GPS for the visually impaired

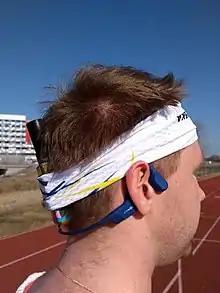
Nordic Evolution digital companion system for visually impaired athletes

Since the Global Positioning System (GPS) was introduced in the late 1980s there have been many attempts to integrate it into a navigation-assistance system for blind and visually impaired people.